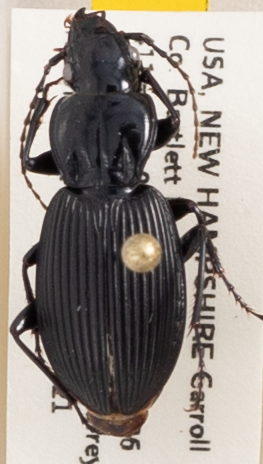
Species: Pterostichus lachrymosus
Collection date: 2019-08-21
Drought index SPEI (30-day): -0.554
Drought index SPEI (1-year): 0.9
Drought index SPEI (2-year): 0.71